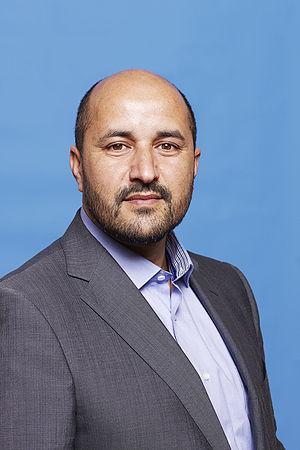
Arnhem est une commune néerlandaise, chef-lieu de la province de Gueldre, dans l'est des Pays-Bas. Arnhem est située sur le Rhin inférieur et compte 150 000 habitants, au 1ᵉʳ janvier 2012, faisant ainsi partie des dix villes les plus peuplées des Pays-Bas.
Ahmed Marcouch, né le 2 mai 1969 à Beni Boughafer, est un homme politique néerlandais.